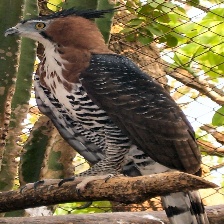
Species: ORNATE HAWK EAGLE
Scientific name: SPIZAETUS ORNATUS